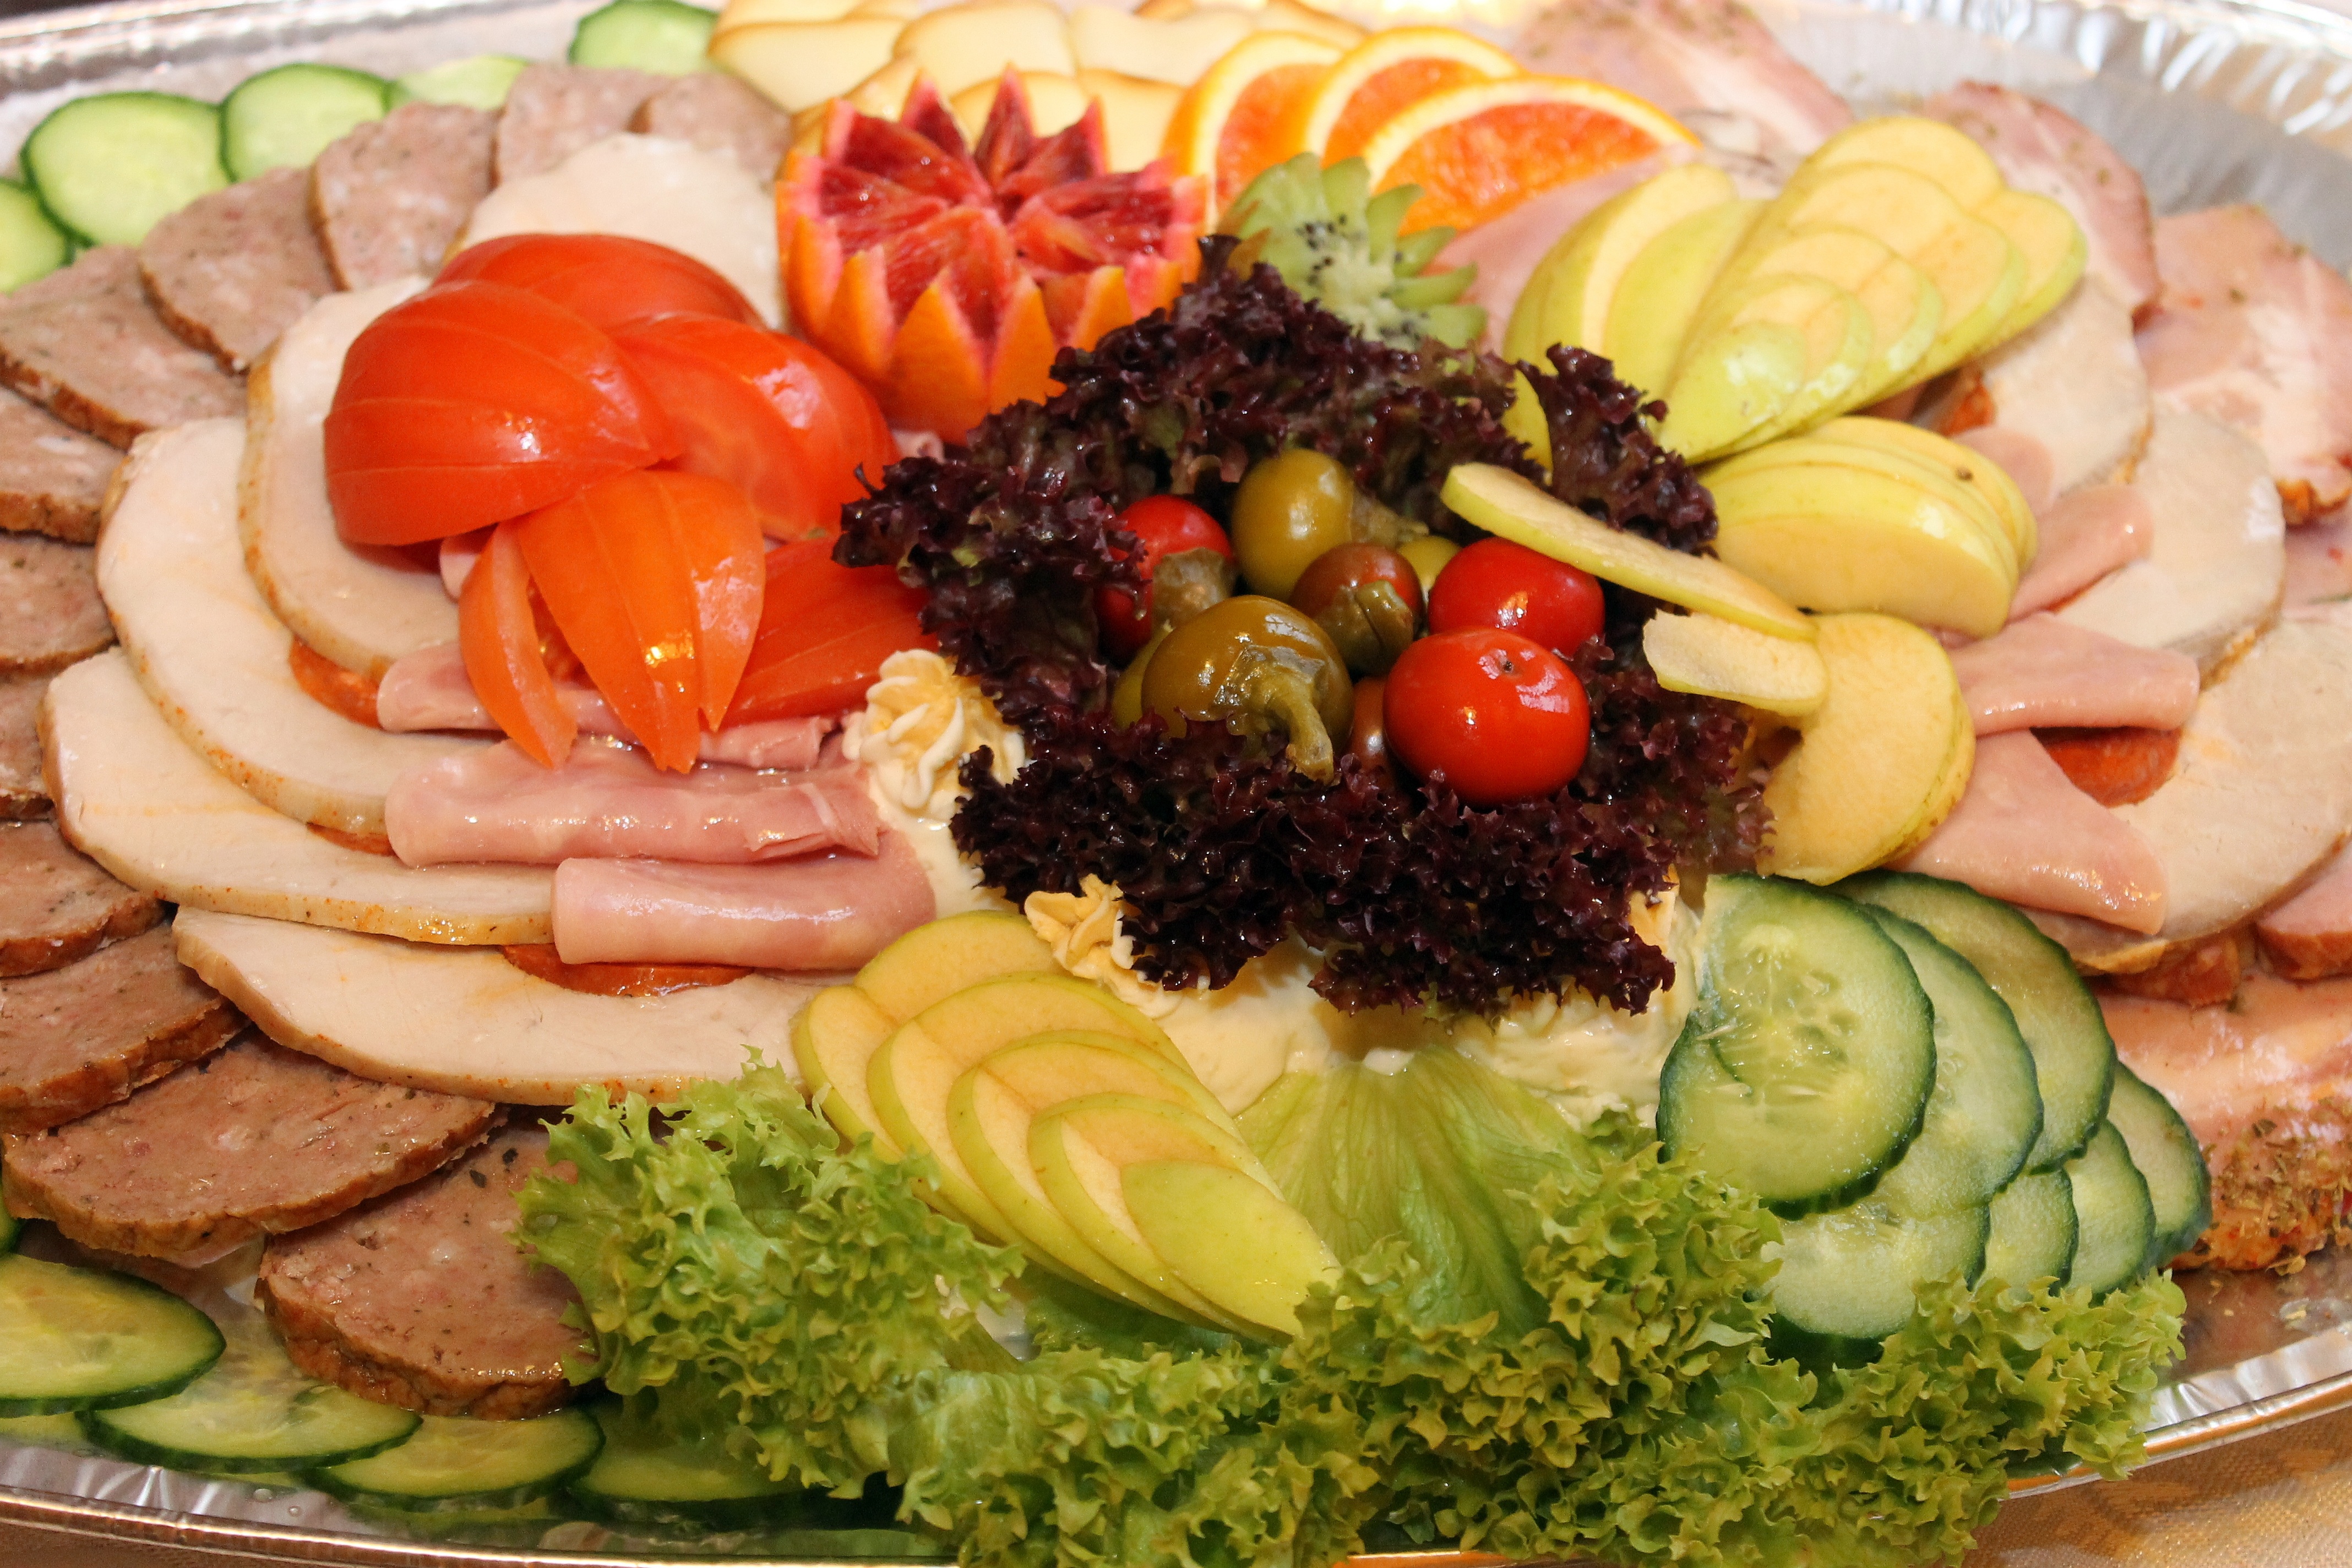
fruit, wall, bowl, dish, meal, food, salad, produce, offering, wedding, meat, lunch, cuisine, homemade, buffet, place setting, colour, eating, garnish, dinner, cucumber, serving, wedding party, flavors, food amp drink, shower invitations, side dish, hors d oeuvre, cold plate, hors d oeuvres